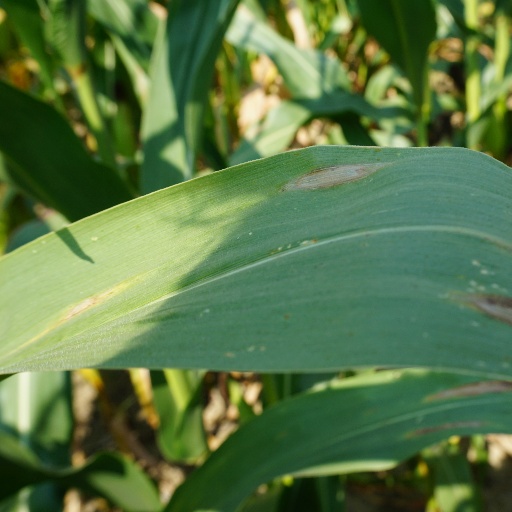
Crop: maize; corn